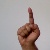
The image shows a hand gesture representing the letter 'D' in Indian Sign Language.